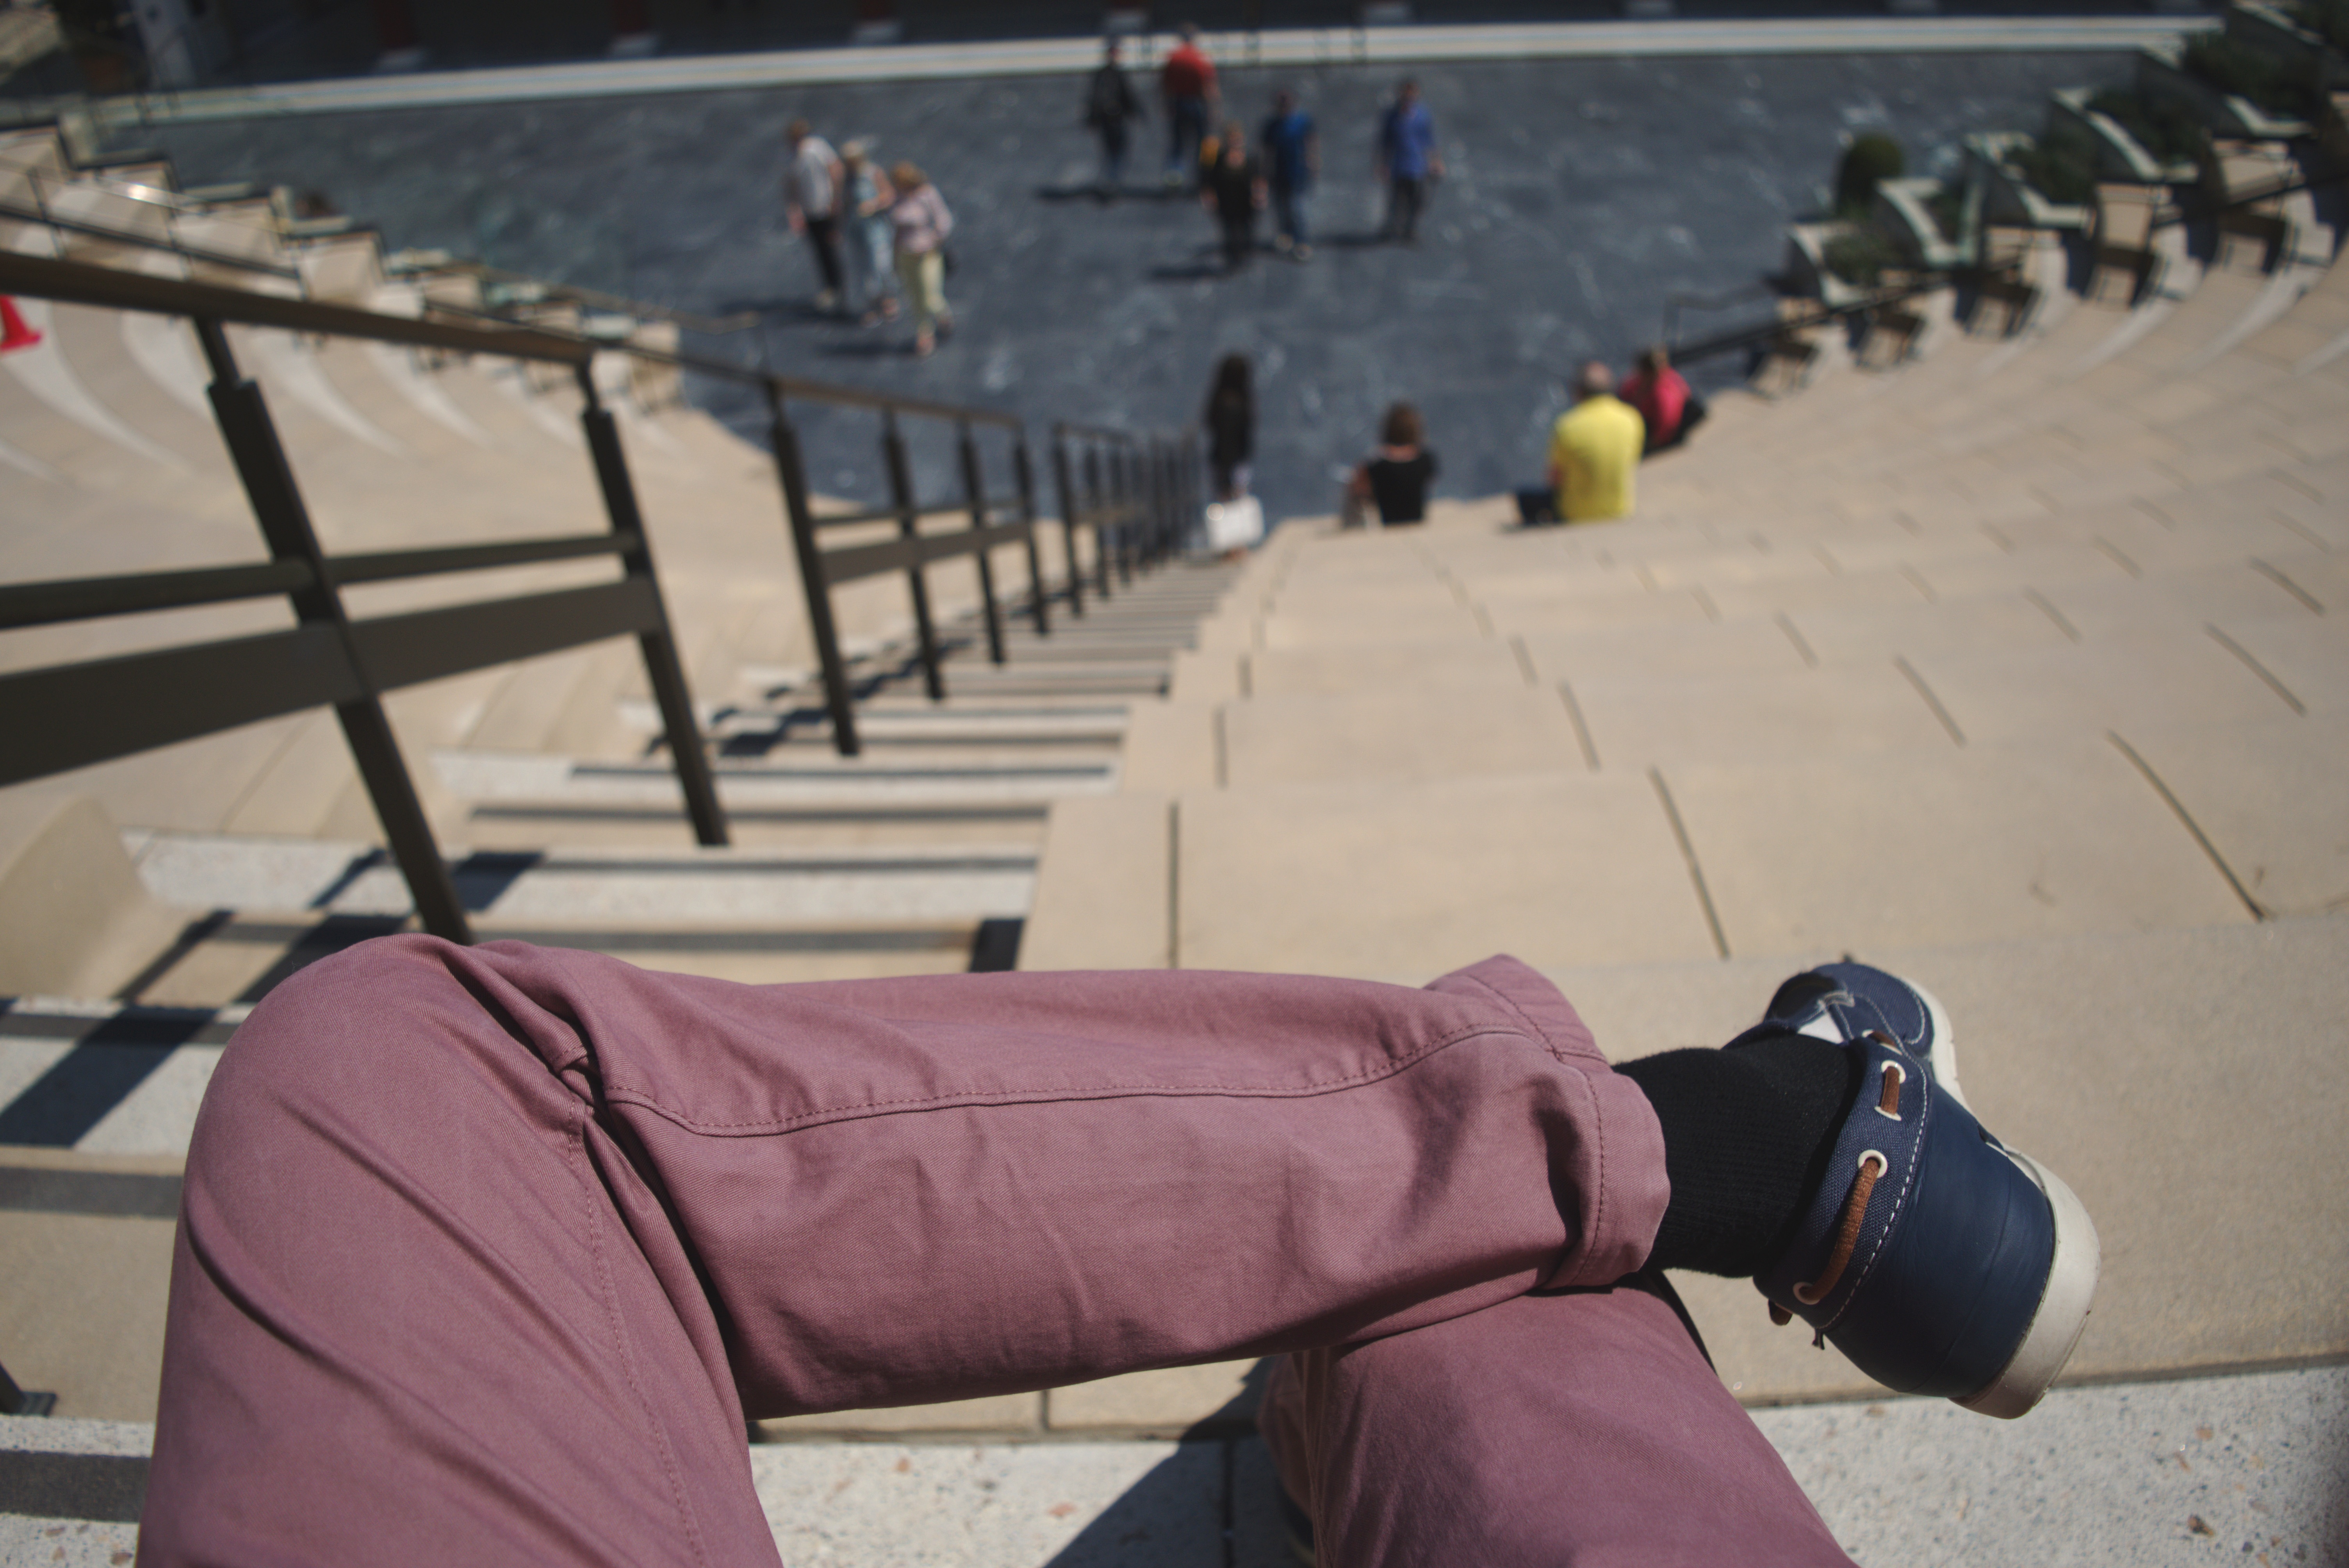
image